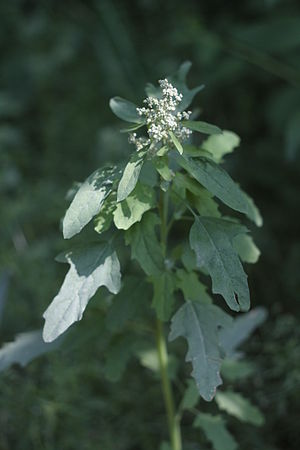
Figenbladet gåsefod
Figenbladet Gåsefod er en opret, 20-80 cm høj urt, der i Danmark især vokser på næringsrige ruderater omkring København. Krydsninger med Grøn Gåsefod træffes af og til, hvor forældrearterne vokser sammen.